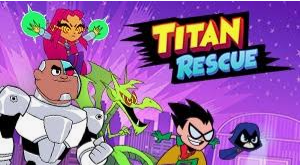
Portrait style: Cartoon Portrait